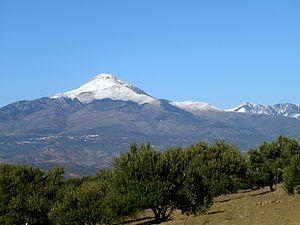
1er janvier 2012, le Lalla Khadidja enneigé